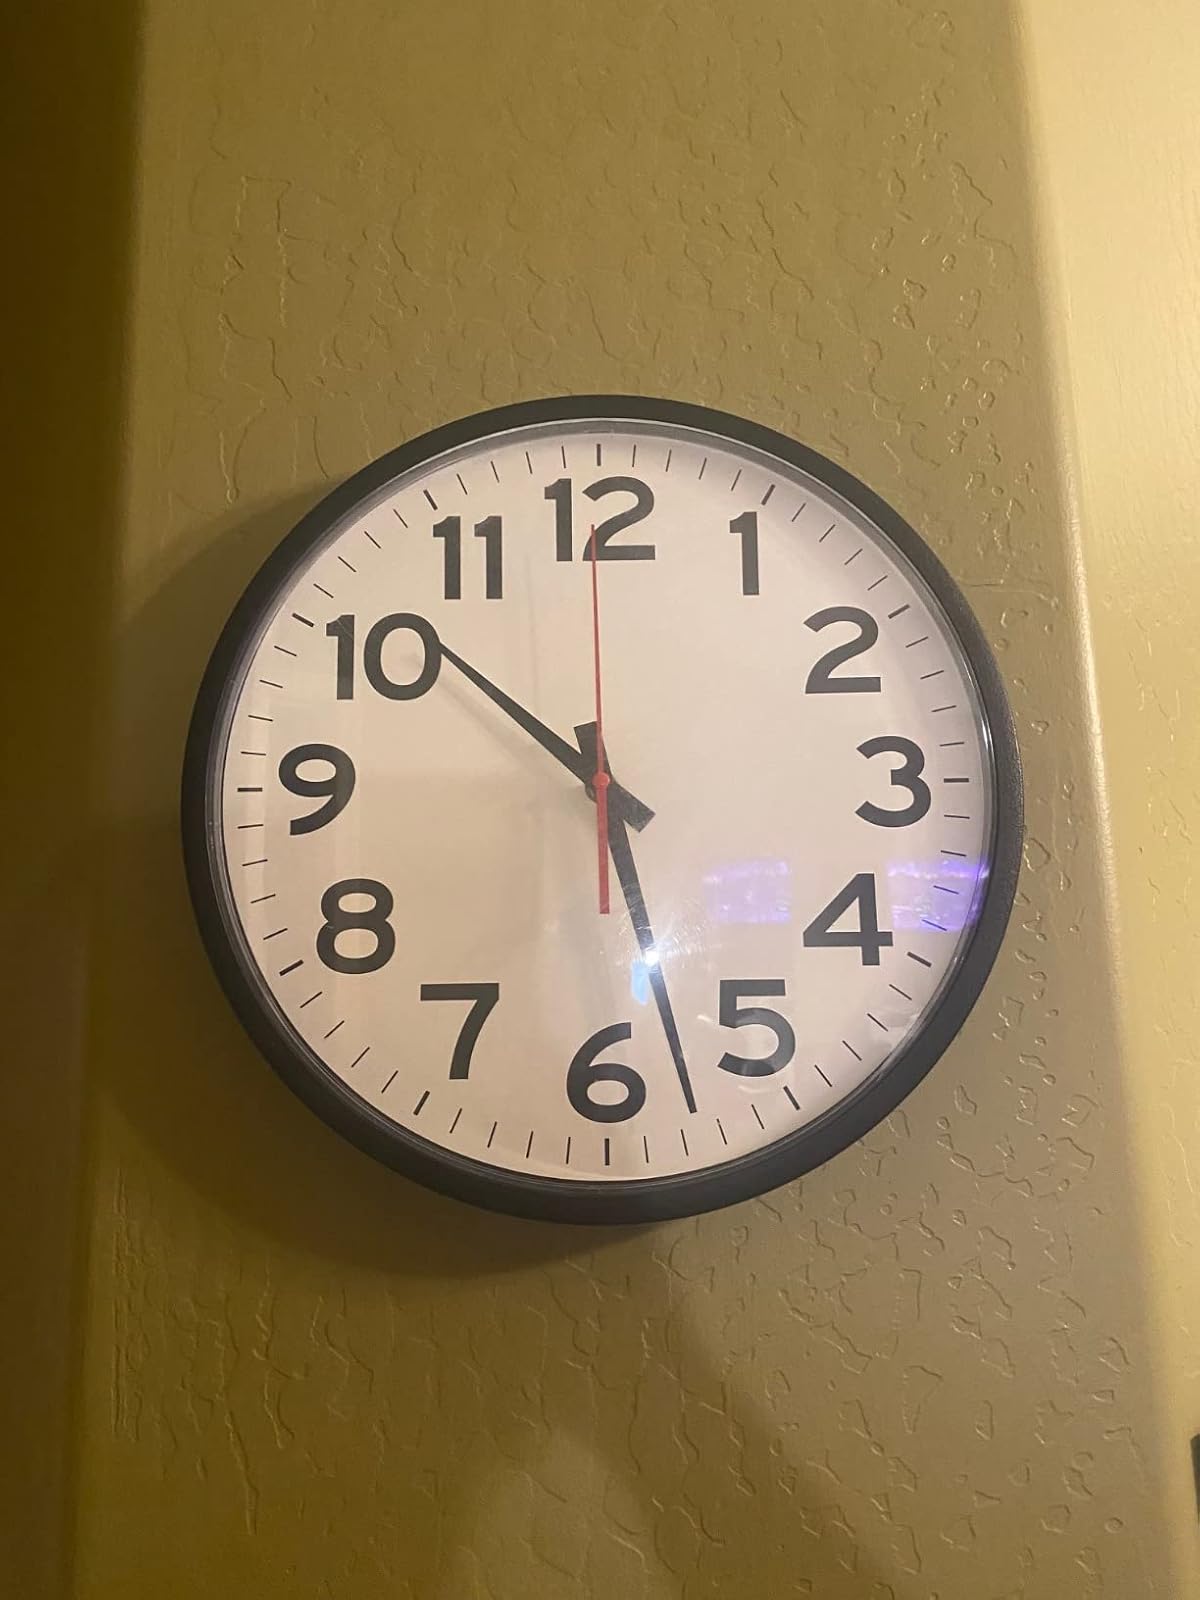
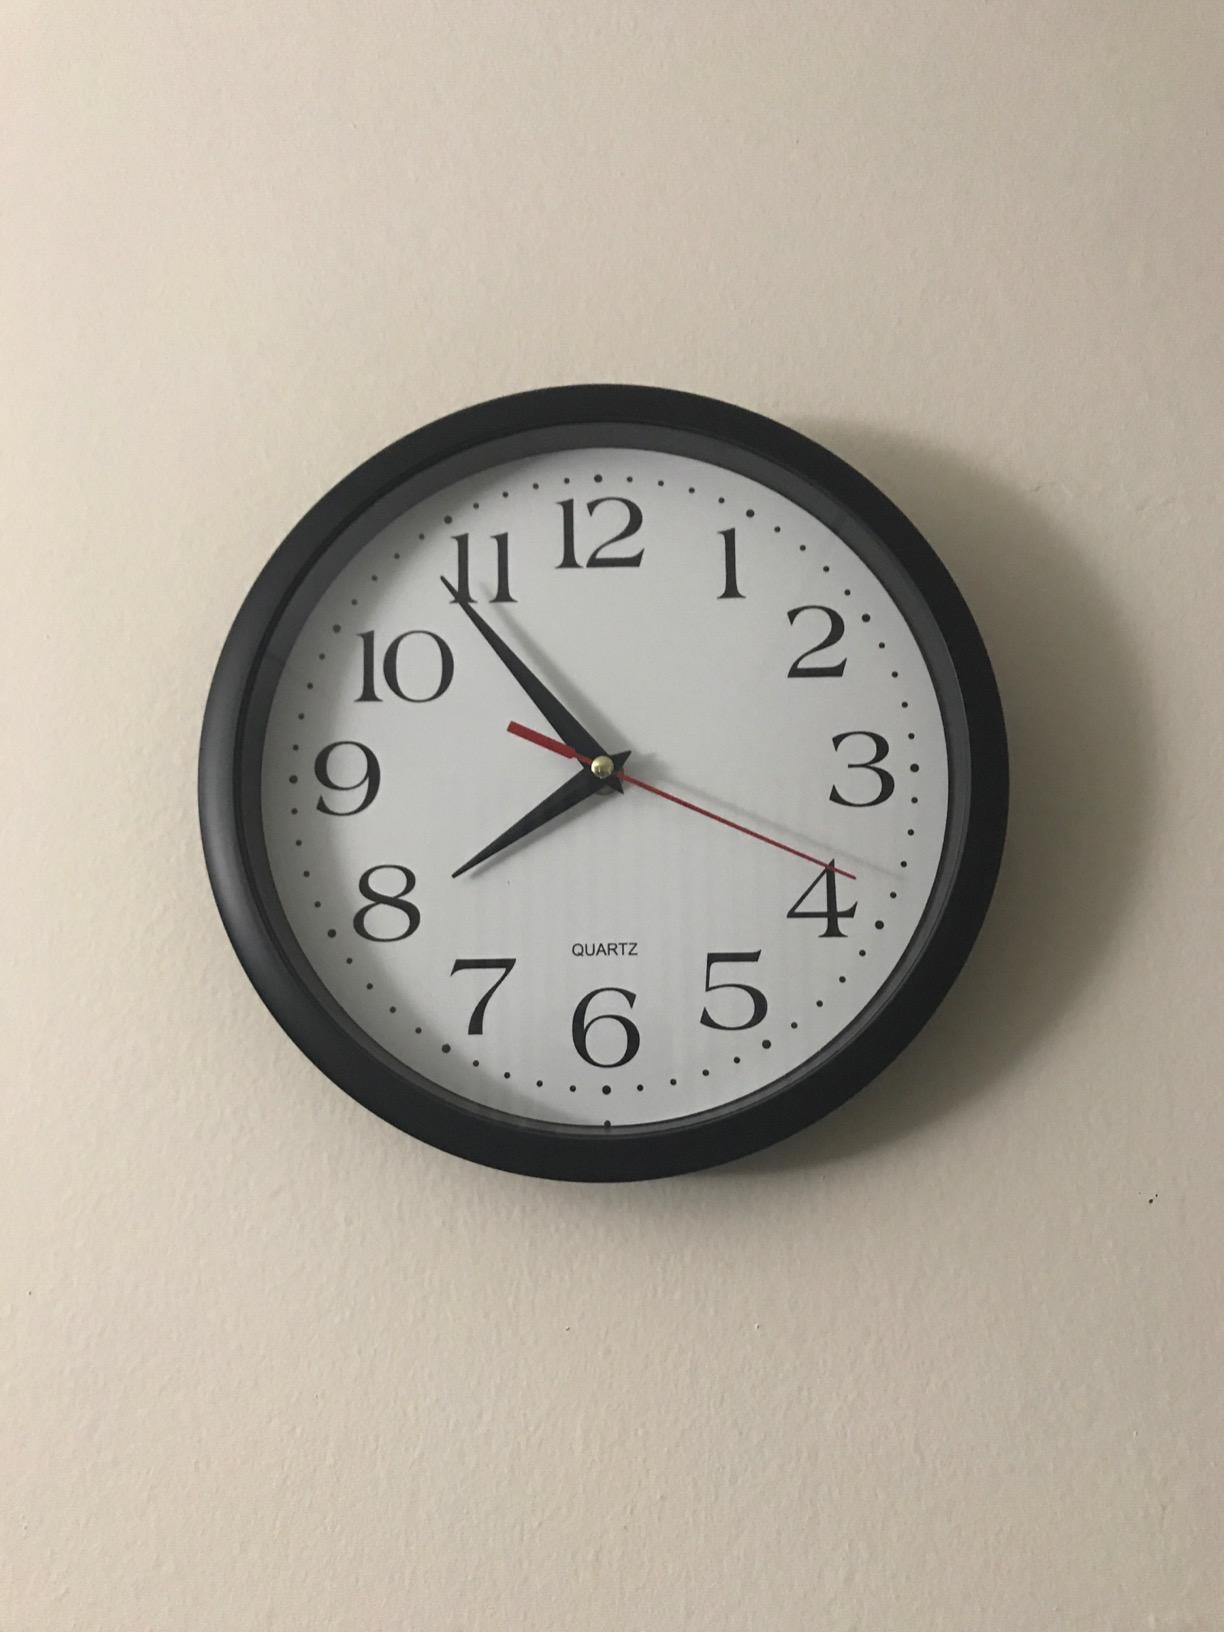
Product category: clock
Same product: no